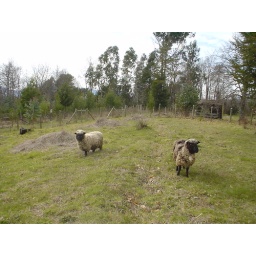
a couple of sheep hanging out in the next door neighbor's yard